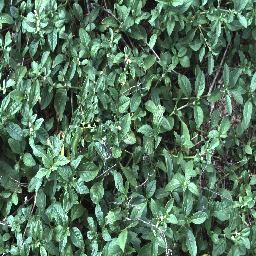
Label: negative